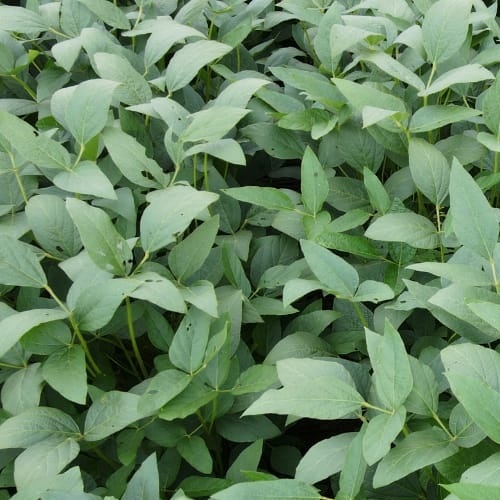
Label: Caterpillar